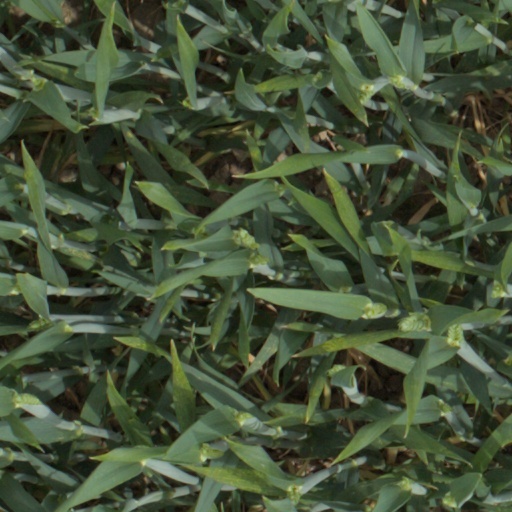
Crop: wheat